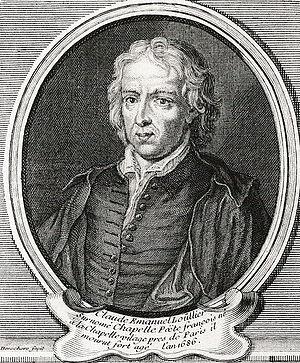
Claude-Emmanuel Luillier, dit Chapelle, 1626-1686
Claude-Emmanuel Luillier, dit Chapelle, né en 1626 ou 1627 dans le faubourg parisien de La Chapelle-Saint-Denis, et mort en 1686, est un homme de lettres français du Grand Siècle, resté dans l'histoire littéraire pour avoir été l'ami intime de trois auteurs majeurs de l'époque : Cyrano de Bergerac, D'Assoucy et Molière, et pour avoir écrit, avec François Le Coigneux de Bachaumont, un Voyage en prose et en vers qui a été le modèle de maints autres récits de même forme.
Savinien de Cyrano, dit de Bergerac, est un écrivain français, né à Paris, rue des Deux-Portes, baptisé le 6 mars 1619 en l'église Saint-Sauveur et mort à Sannois le 28 juillet 1655.